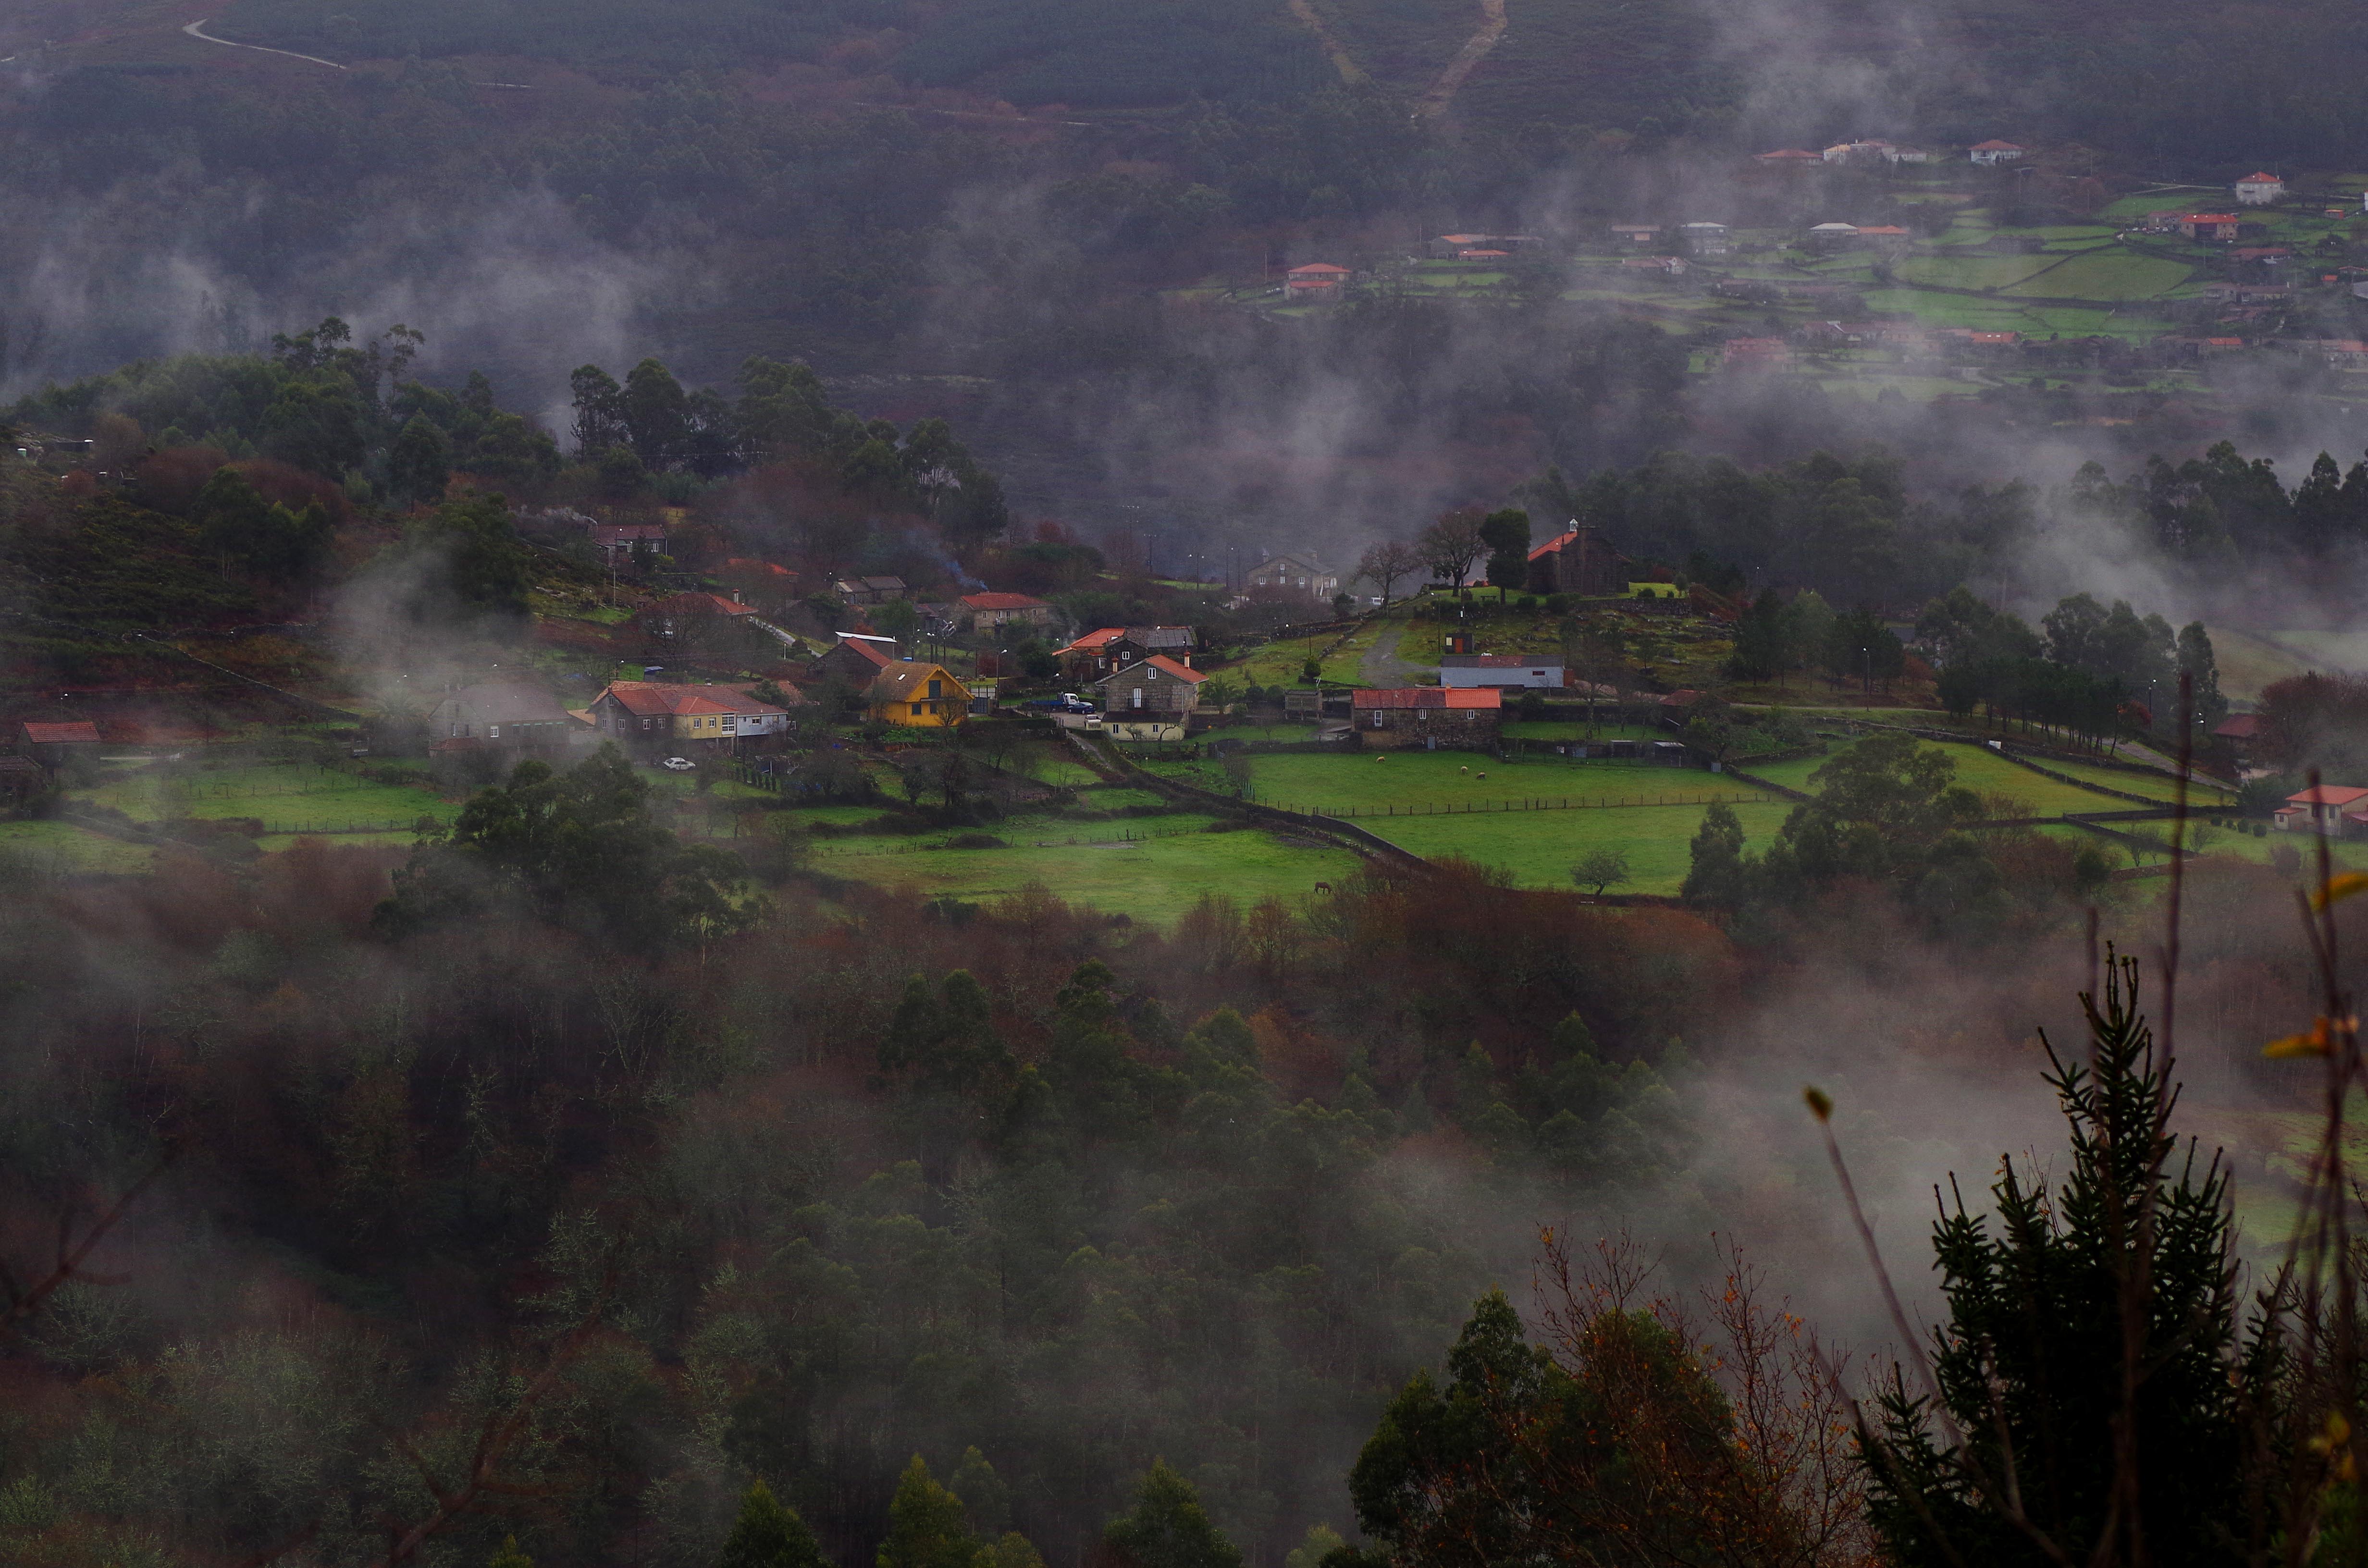
landscape, forest, mountain, cloud, fog, mist, morning, hill, jungle, weather, spain, espaa, galicia, pontevedra, paisajes, screenshot, wildfire, ggl1, gaby1, pontevedragaliciaespaa, pentaxk30, rural area, aerial photography, atmospheric phenomenon, atmosphere of earth, geological phenomenon